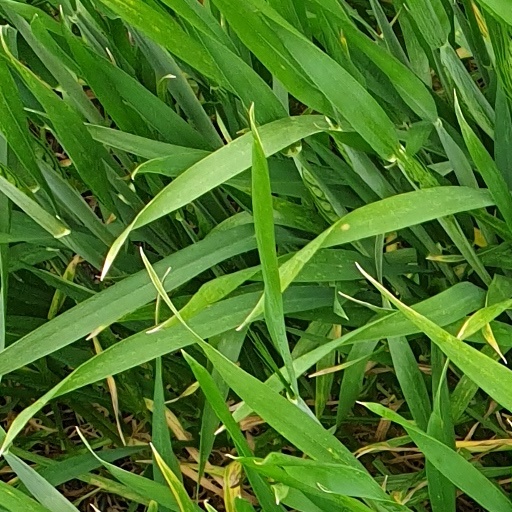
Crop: wheat